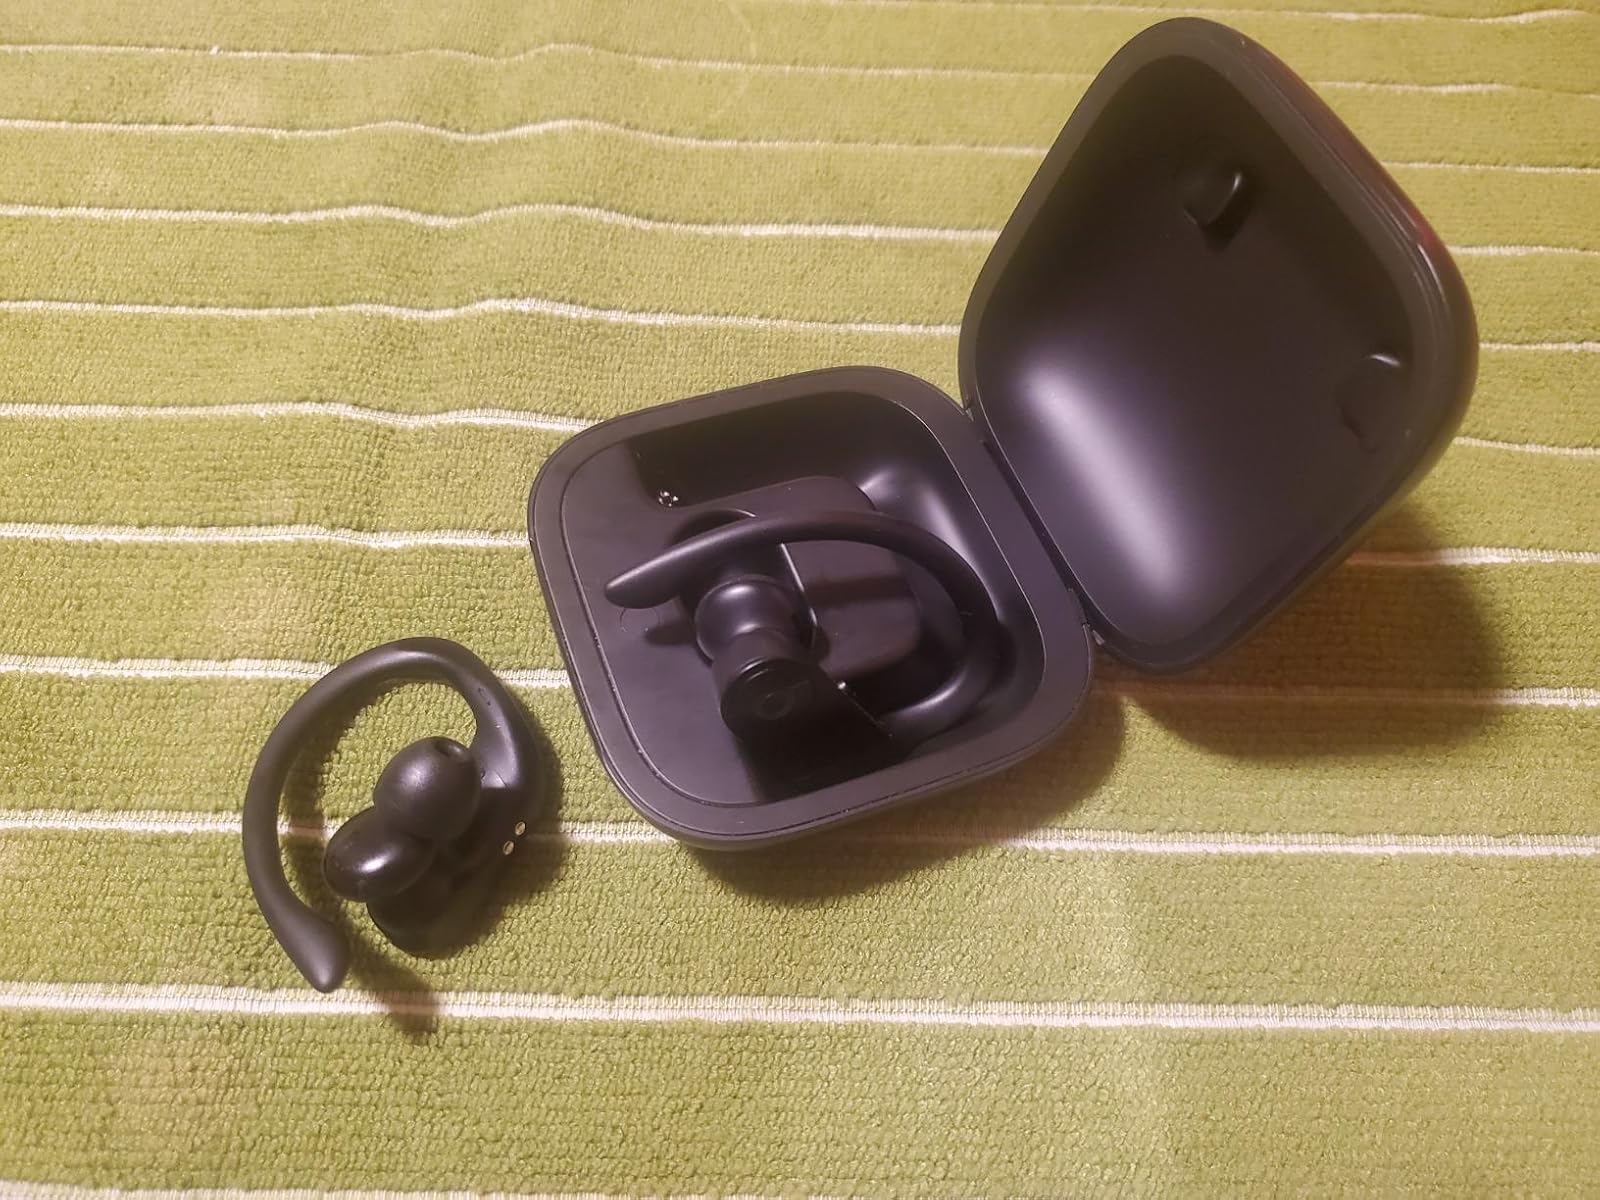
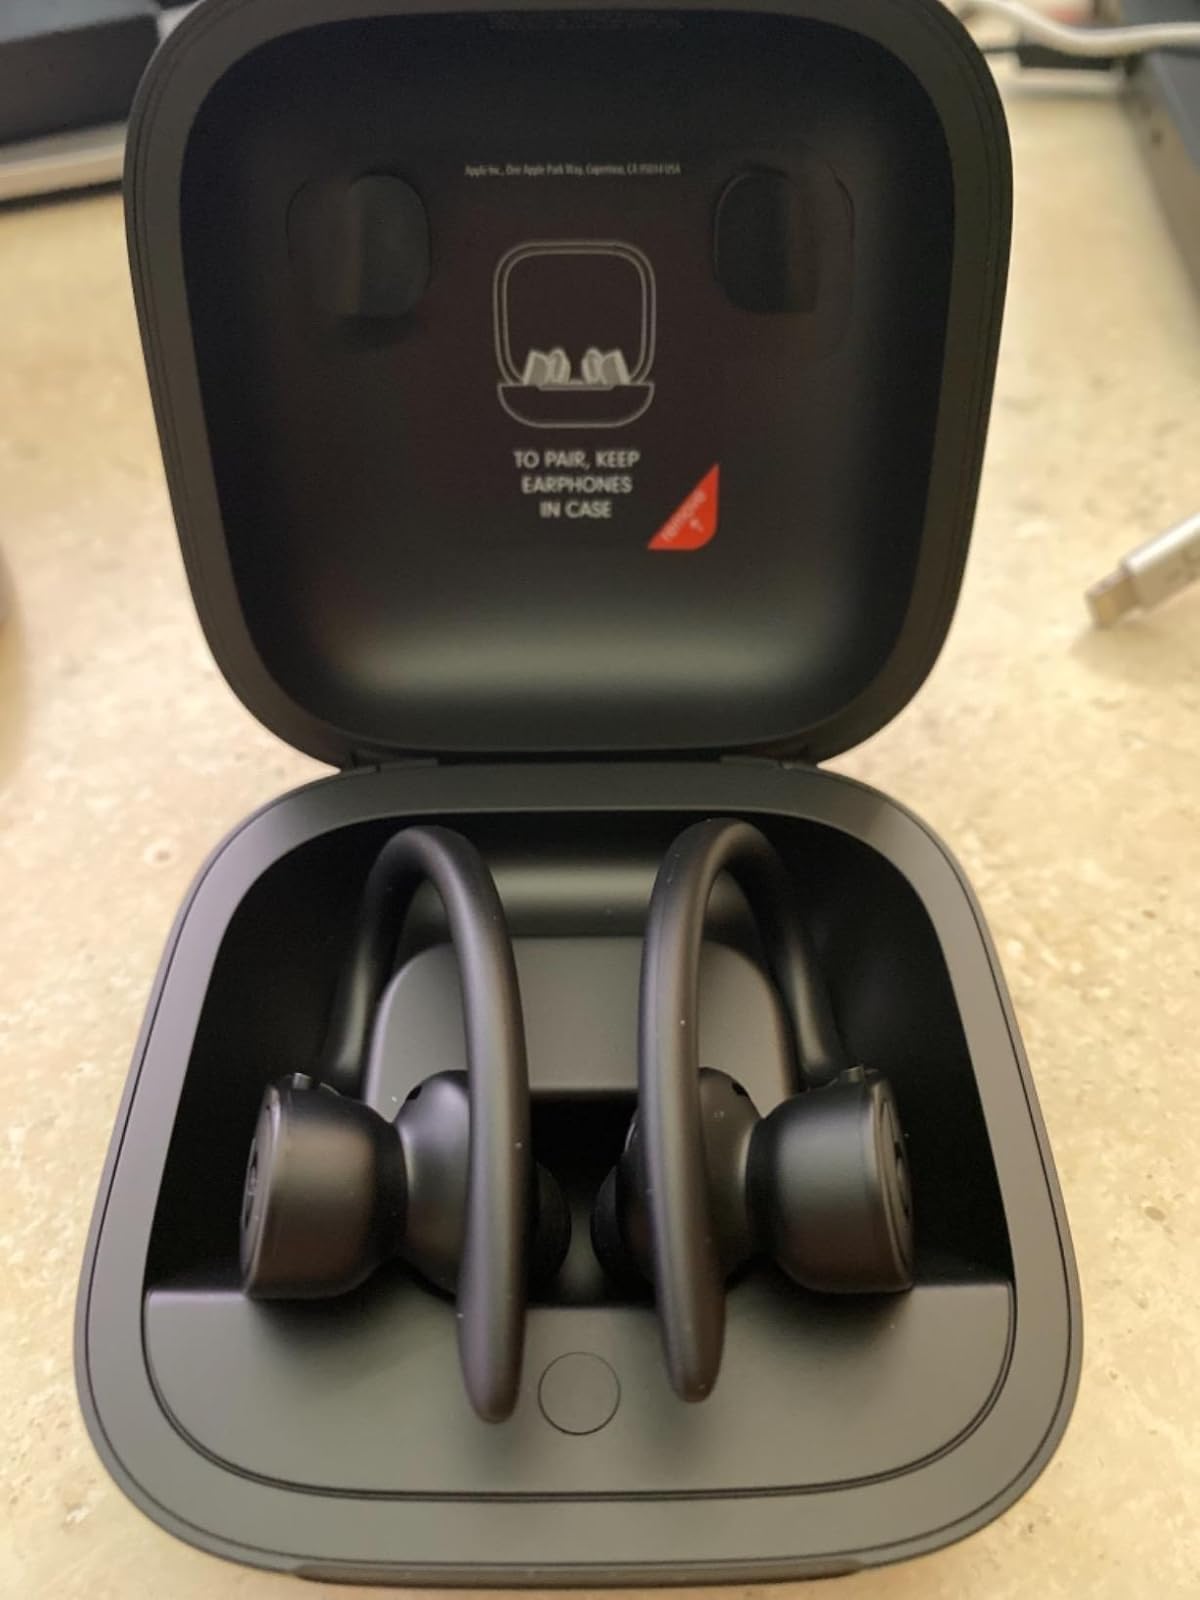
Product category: earbuds
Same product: yes